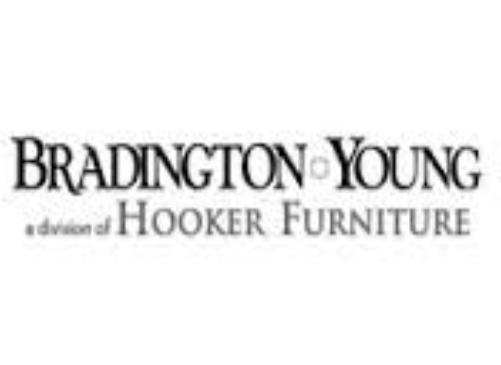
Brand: Braddington Young
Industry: Necessities